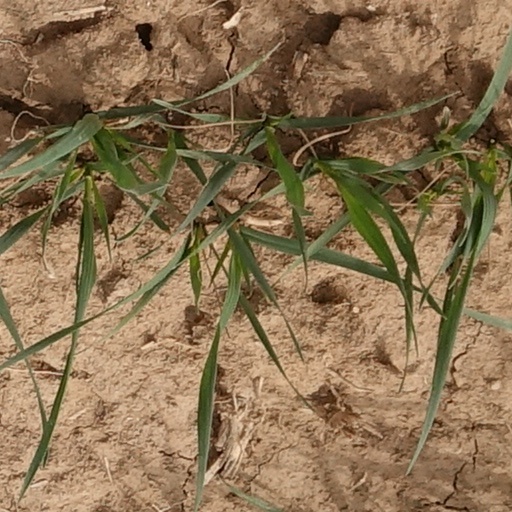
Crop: wheat